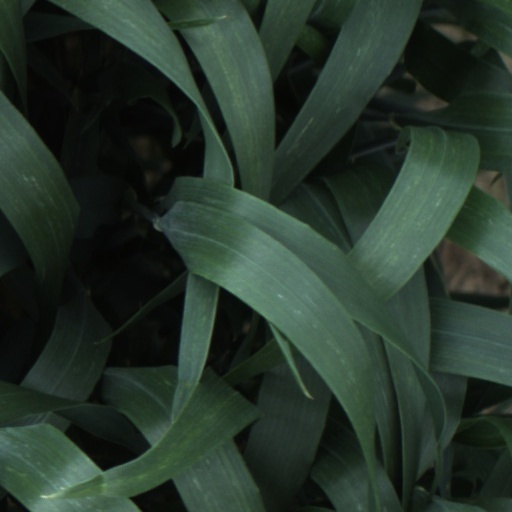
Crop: wheat